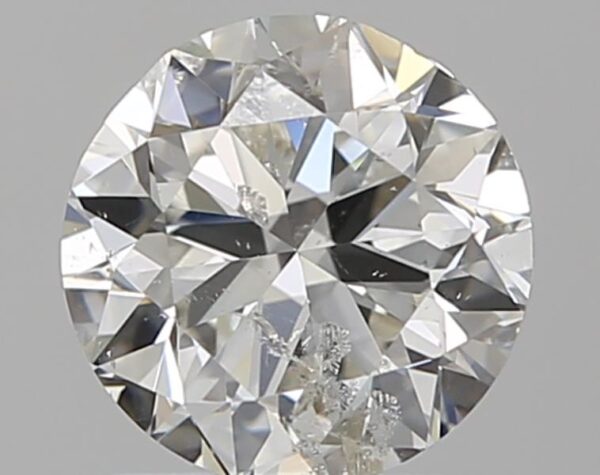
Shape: round
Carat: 1.2
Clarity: SI2
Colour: G
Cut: VG
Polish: EX
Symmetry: GD
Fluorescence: VSL
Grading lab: IGI
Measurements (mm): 6.65 x 6.58 x 4.19